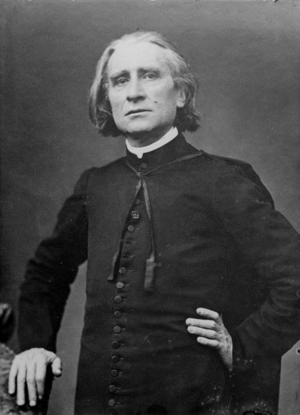
Tivoli est une ville de la province de Rome, dans la région du Latium, en Italie. Très ancienne cité datant d'avant la colonisation romaine, elle fut, selon la tradition et quelques éléments archéologiques, fondée en 1215 av. J.-C., bien que ses plus anciens vestiges, que constituent les murs d'enceinte, datent du IVᵉ siècle av. J.-C. Elle connut, sous le nom de « Tibur », un apogée durant la période romaine, avec la construction par l'empereur Hadrien de sa résidence de villégiature, la villa d'Hadrien, au début du IIᵉ siècle. Durant toute cette période, la ville s'enrichit grâce à l'extraction de travertin, servant à la construction des palais romains, et également grâce à ses eaux thermales réputées. De la Renaissance au XIXᵉ siècle, divers cardinaux et papes relèvent l'attrait de la ville par la construction de la villa d'Este, qui reste l'un des plus importants exemples et modèles de jardins d'eau de cette période, ayant attiré de très nombreux artistes européens, peintres, poètes ou musiciens voyageant dans la campagne romaine.